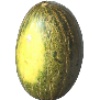
Label: melon_piel_de_sapo